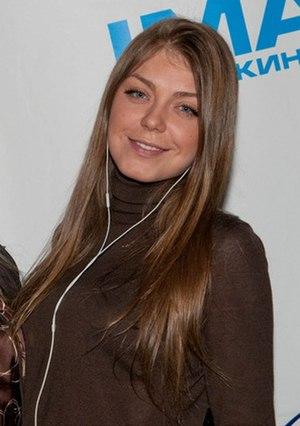
Oksana Aleksandrovna Pochepa, née le 20 juillet 1984 à Rostov-sur-le-Don, est une chanteuse de pop et un mannequin. Elle est également connue sous le pseudonyme de Akula
Personnages célèbres de Rostov-sur-le-Don.